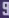
Number: 9